Matias Concha

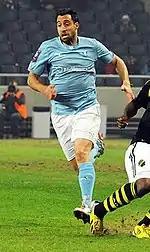
Concha playing for Malmö FF in 2013

Hernán Matias Arsenio Concha (born 31 March 1980) is a Swedish former professional footballer who played as a right-back. He started off his career with Malmö FF in 2000 and then represented Djurgårdens IF and VfL Bochum before returning to Malmö FF in 2012. A full international between 2006 and 2008, he won eight caps for the Sweden national team.